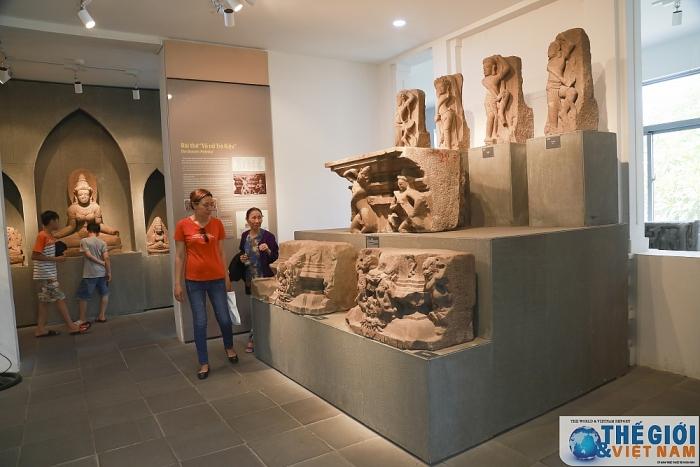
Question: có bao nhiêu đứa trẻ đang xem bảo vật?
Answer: hai